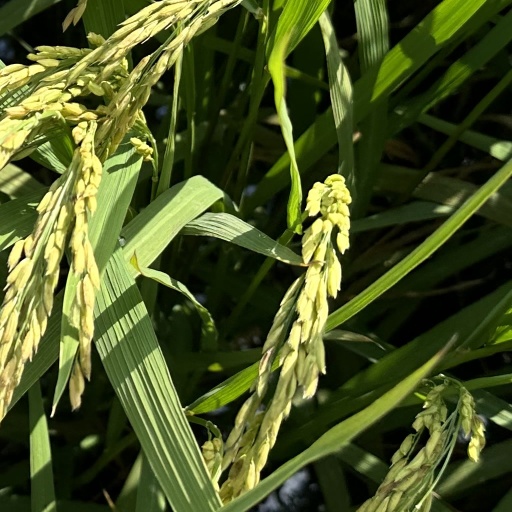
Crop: rice